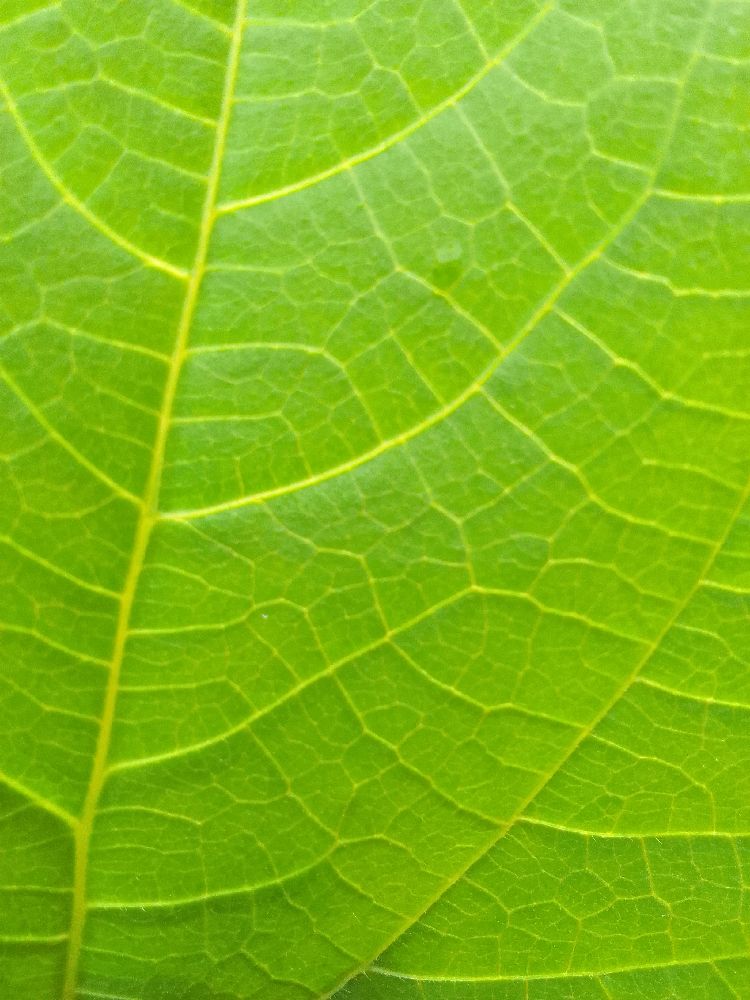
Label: healthy